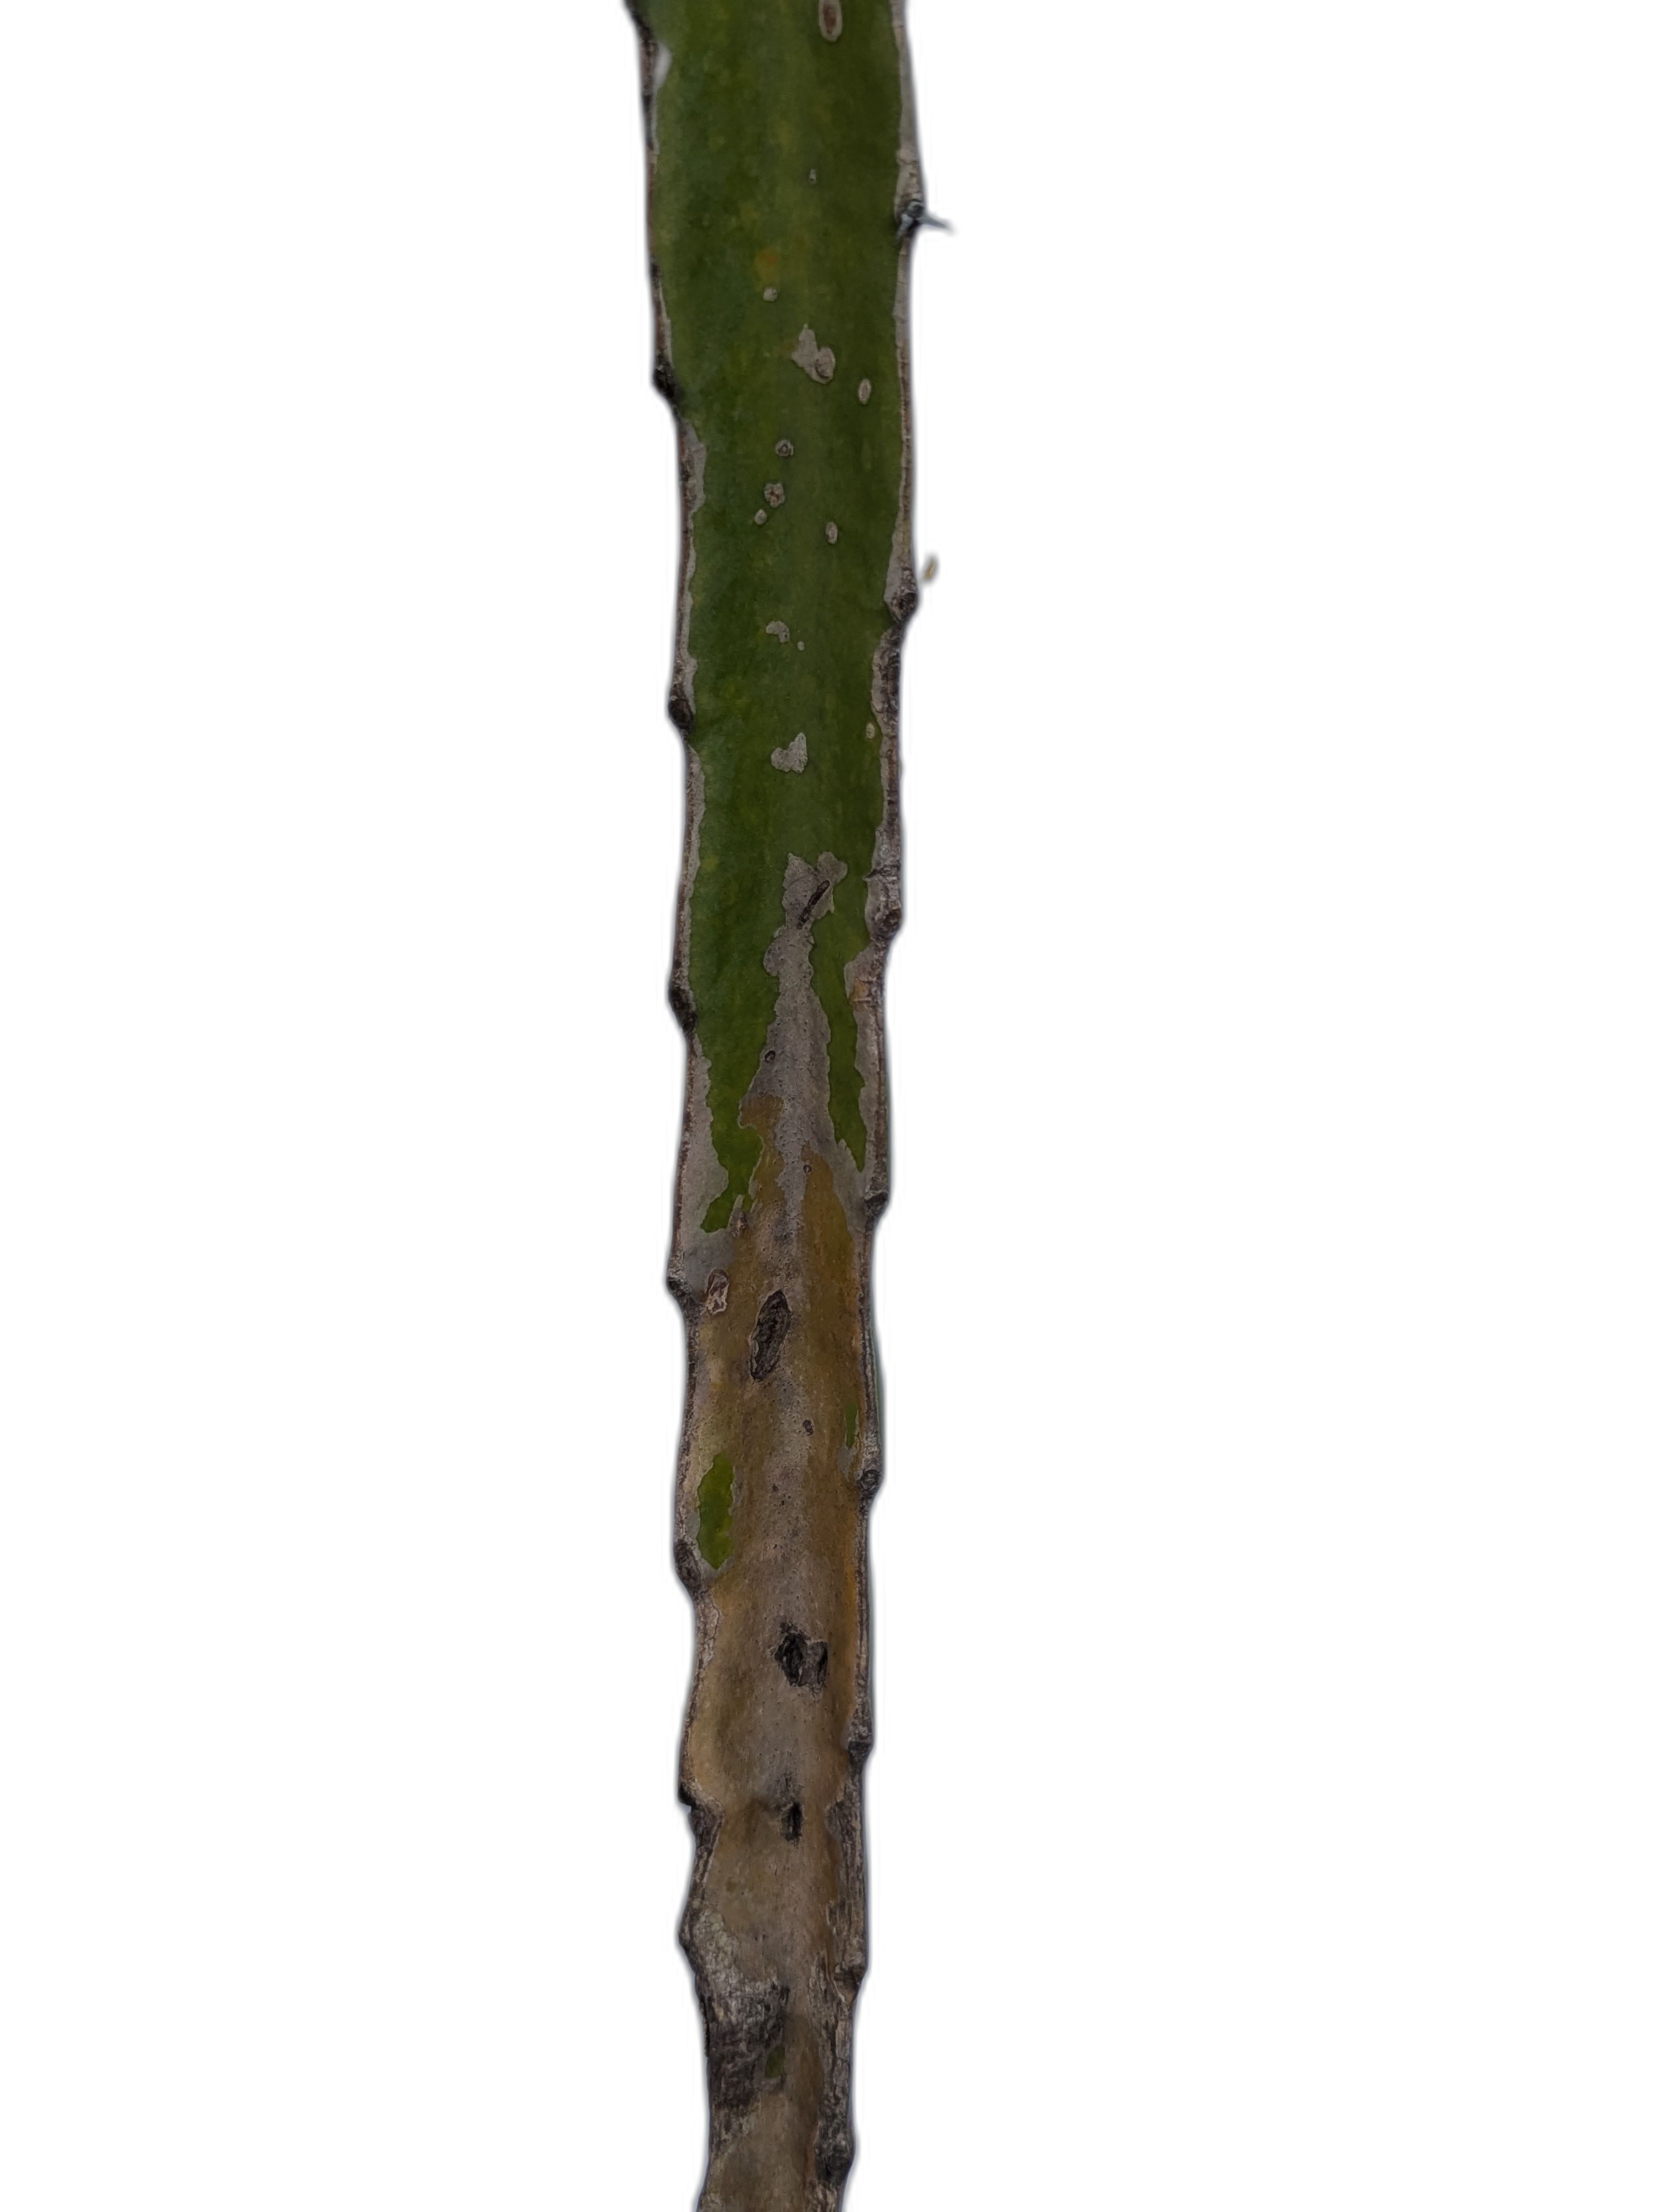
Label: Bad leaf